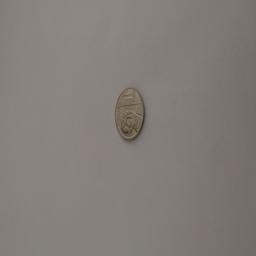
Label: 1_New_Front